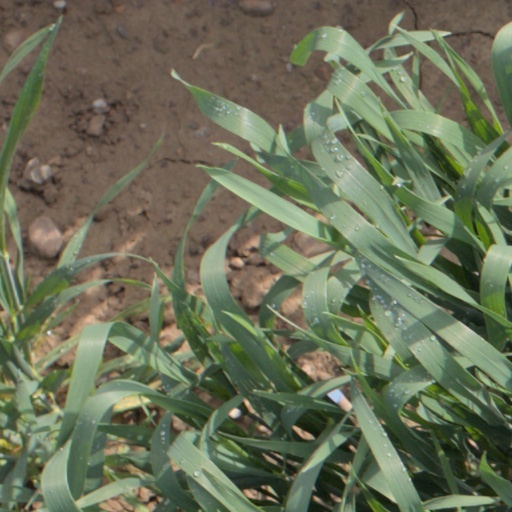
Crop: wheat